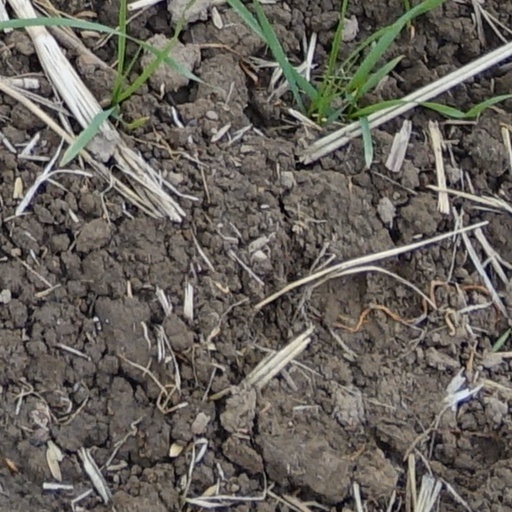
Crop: wheat